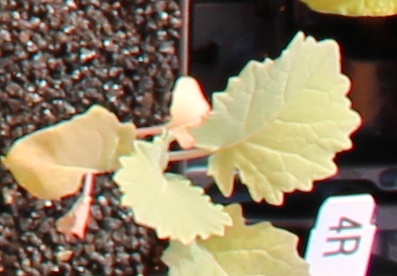
Label: Canola